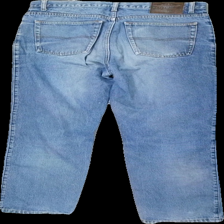
View: back
Type: Jeans
Category: Men
Brand: Not in the list
Brand text on label: plaza
Colors: Blue
Material: 100% cotton
Cut: Regular
Season: All
Trend: Denim
Holes: Major
Damage: hål dragkedja
Damage location: top center
Damage 2 location: middle left
Damage 3 location: middle right
Price range: <50
Recommended usage: Export
Description: blå jeans med hål vid dragkedjan